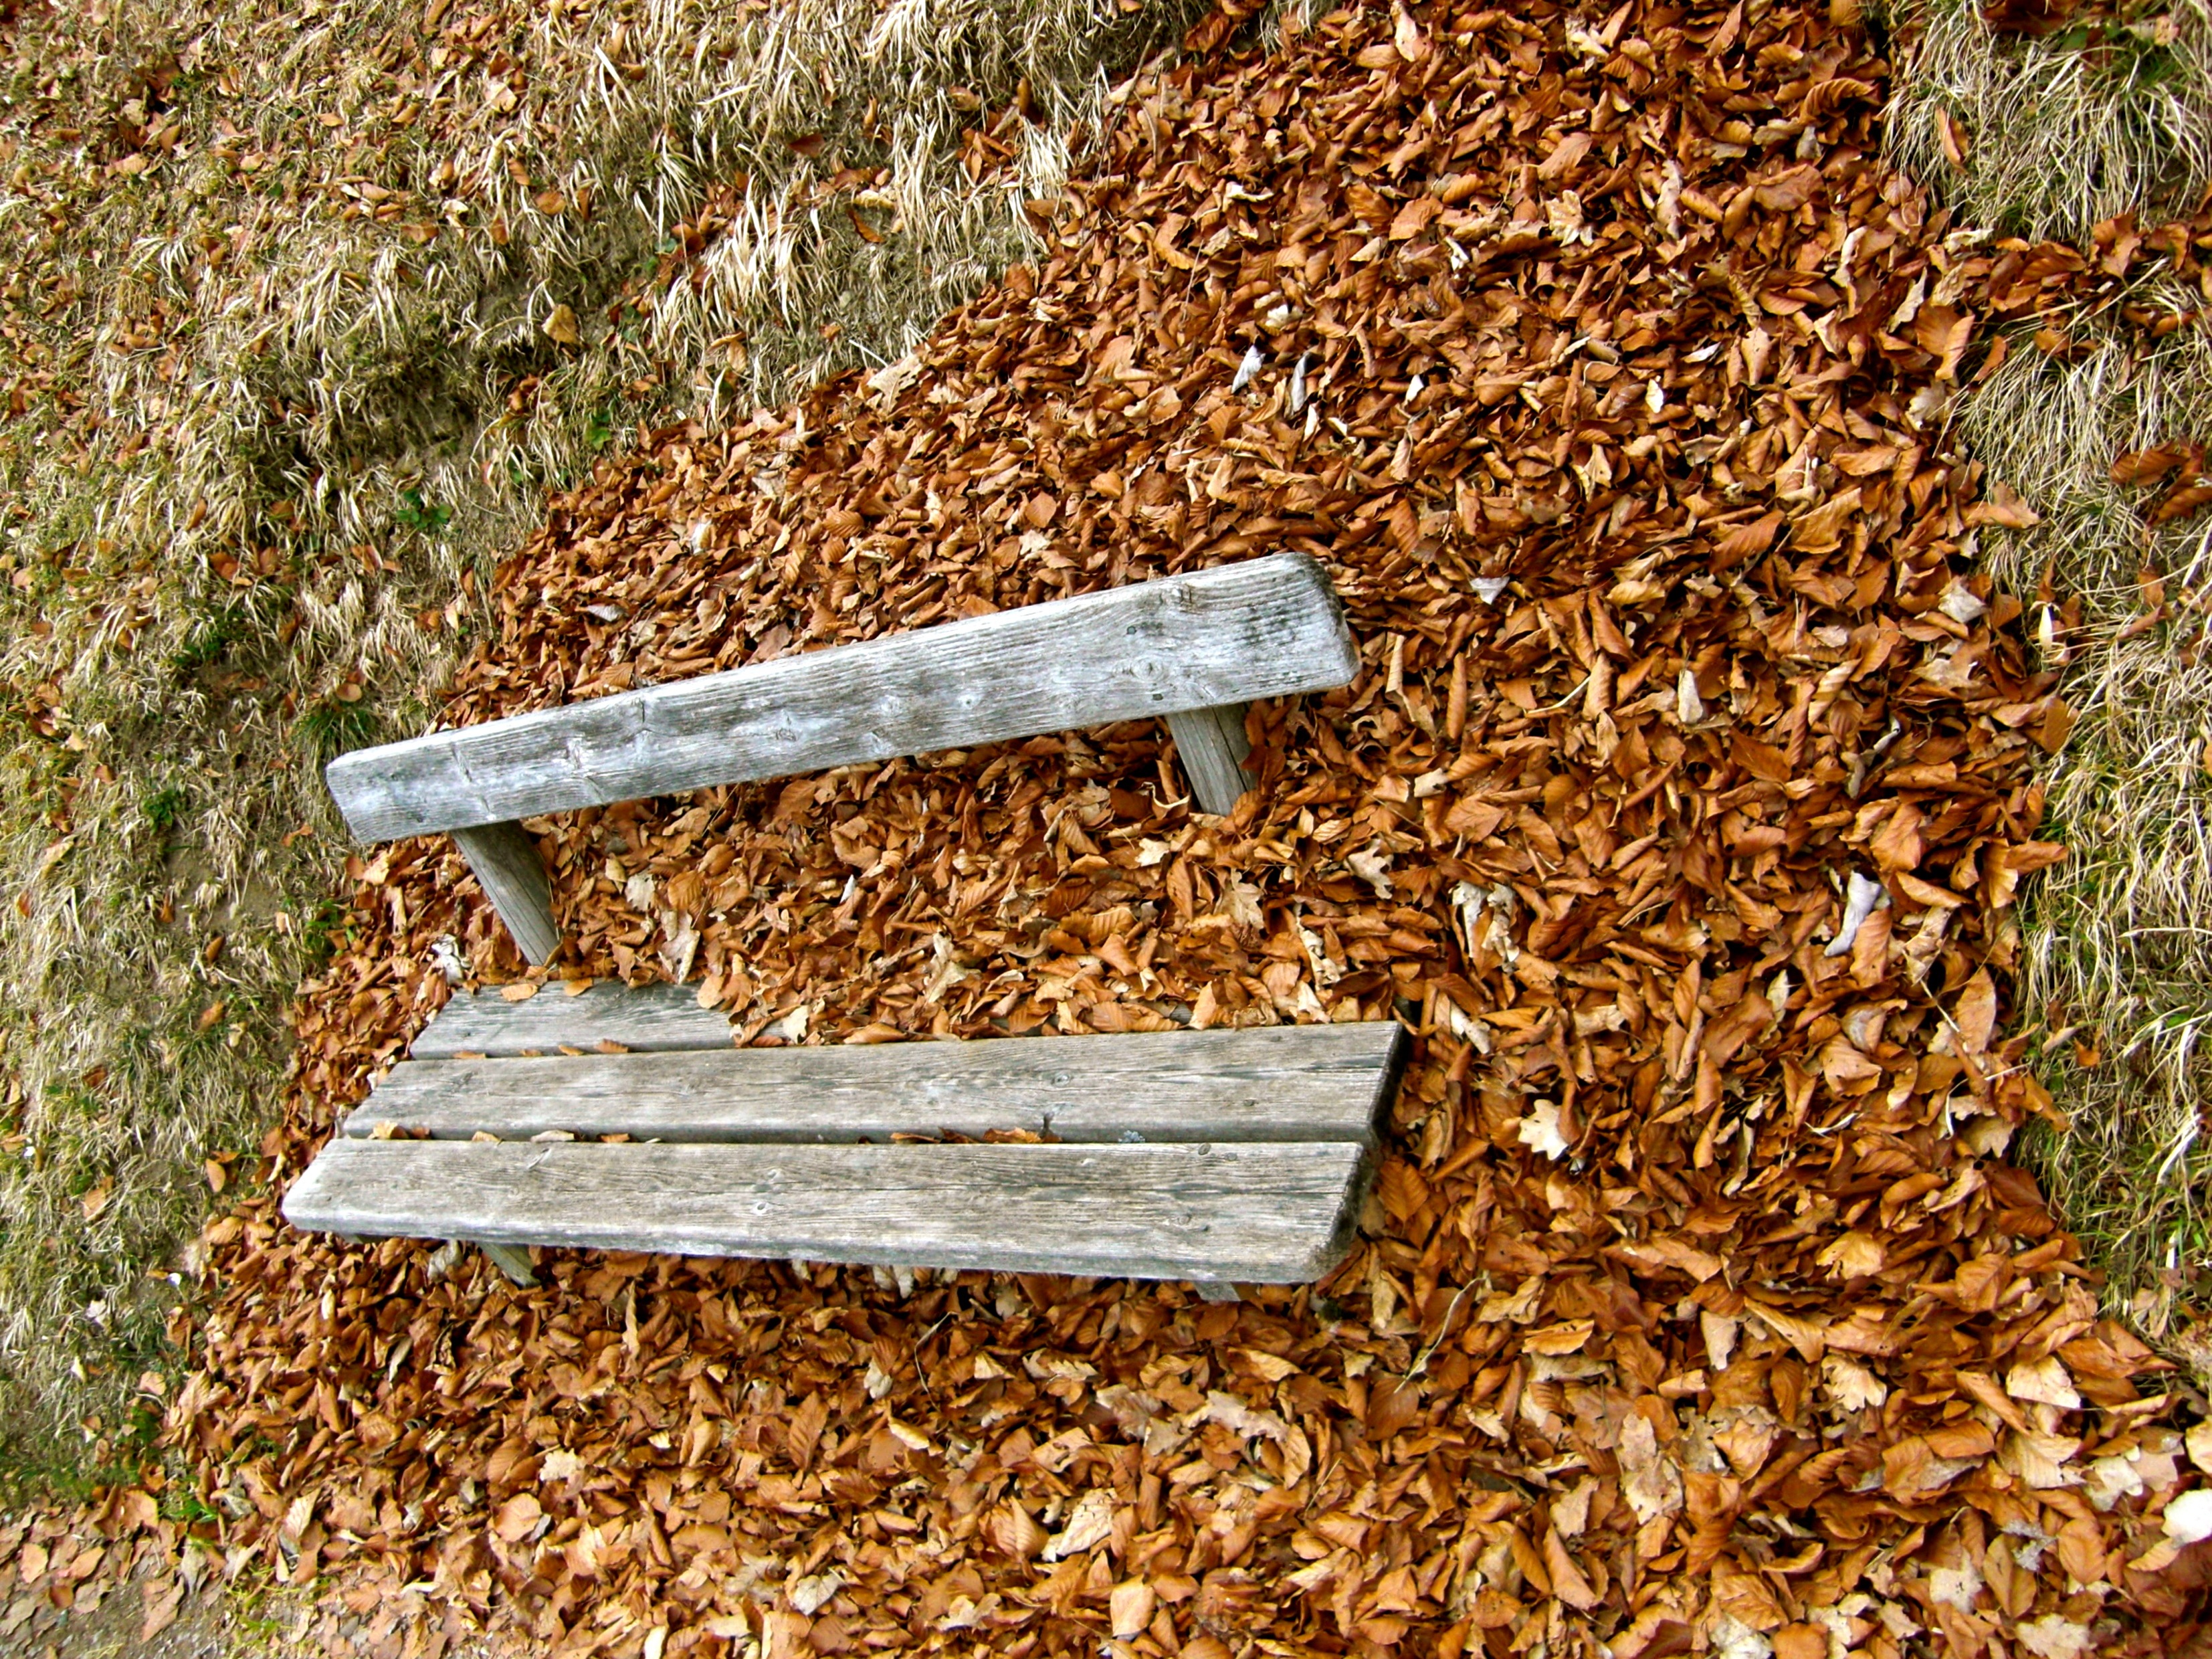
tree, plant, wood, lawn, leaf, crop, autumn, soil, agriculture, leaves, bank, seasons, grass family